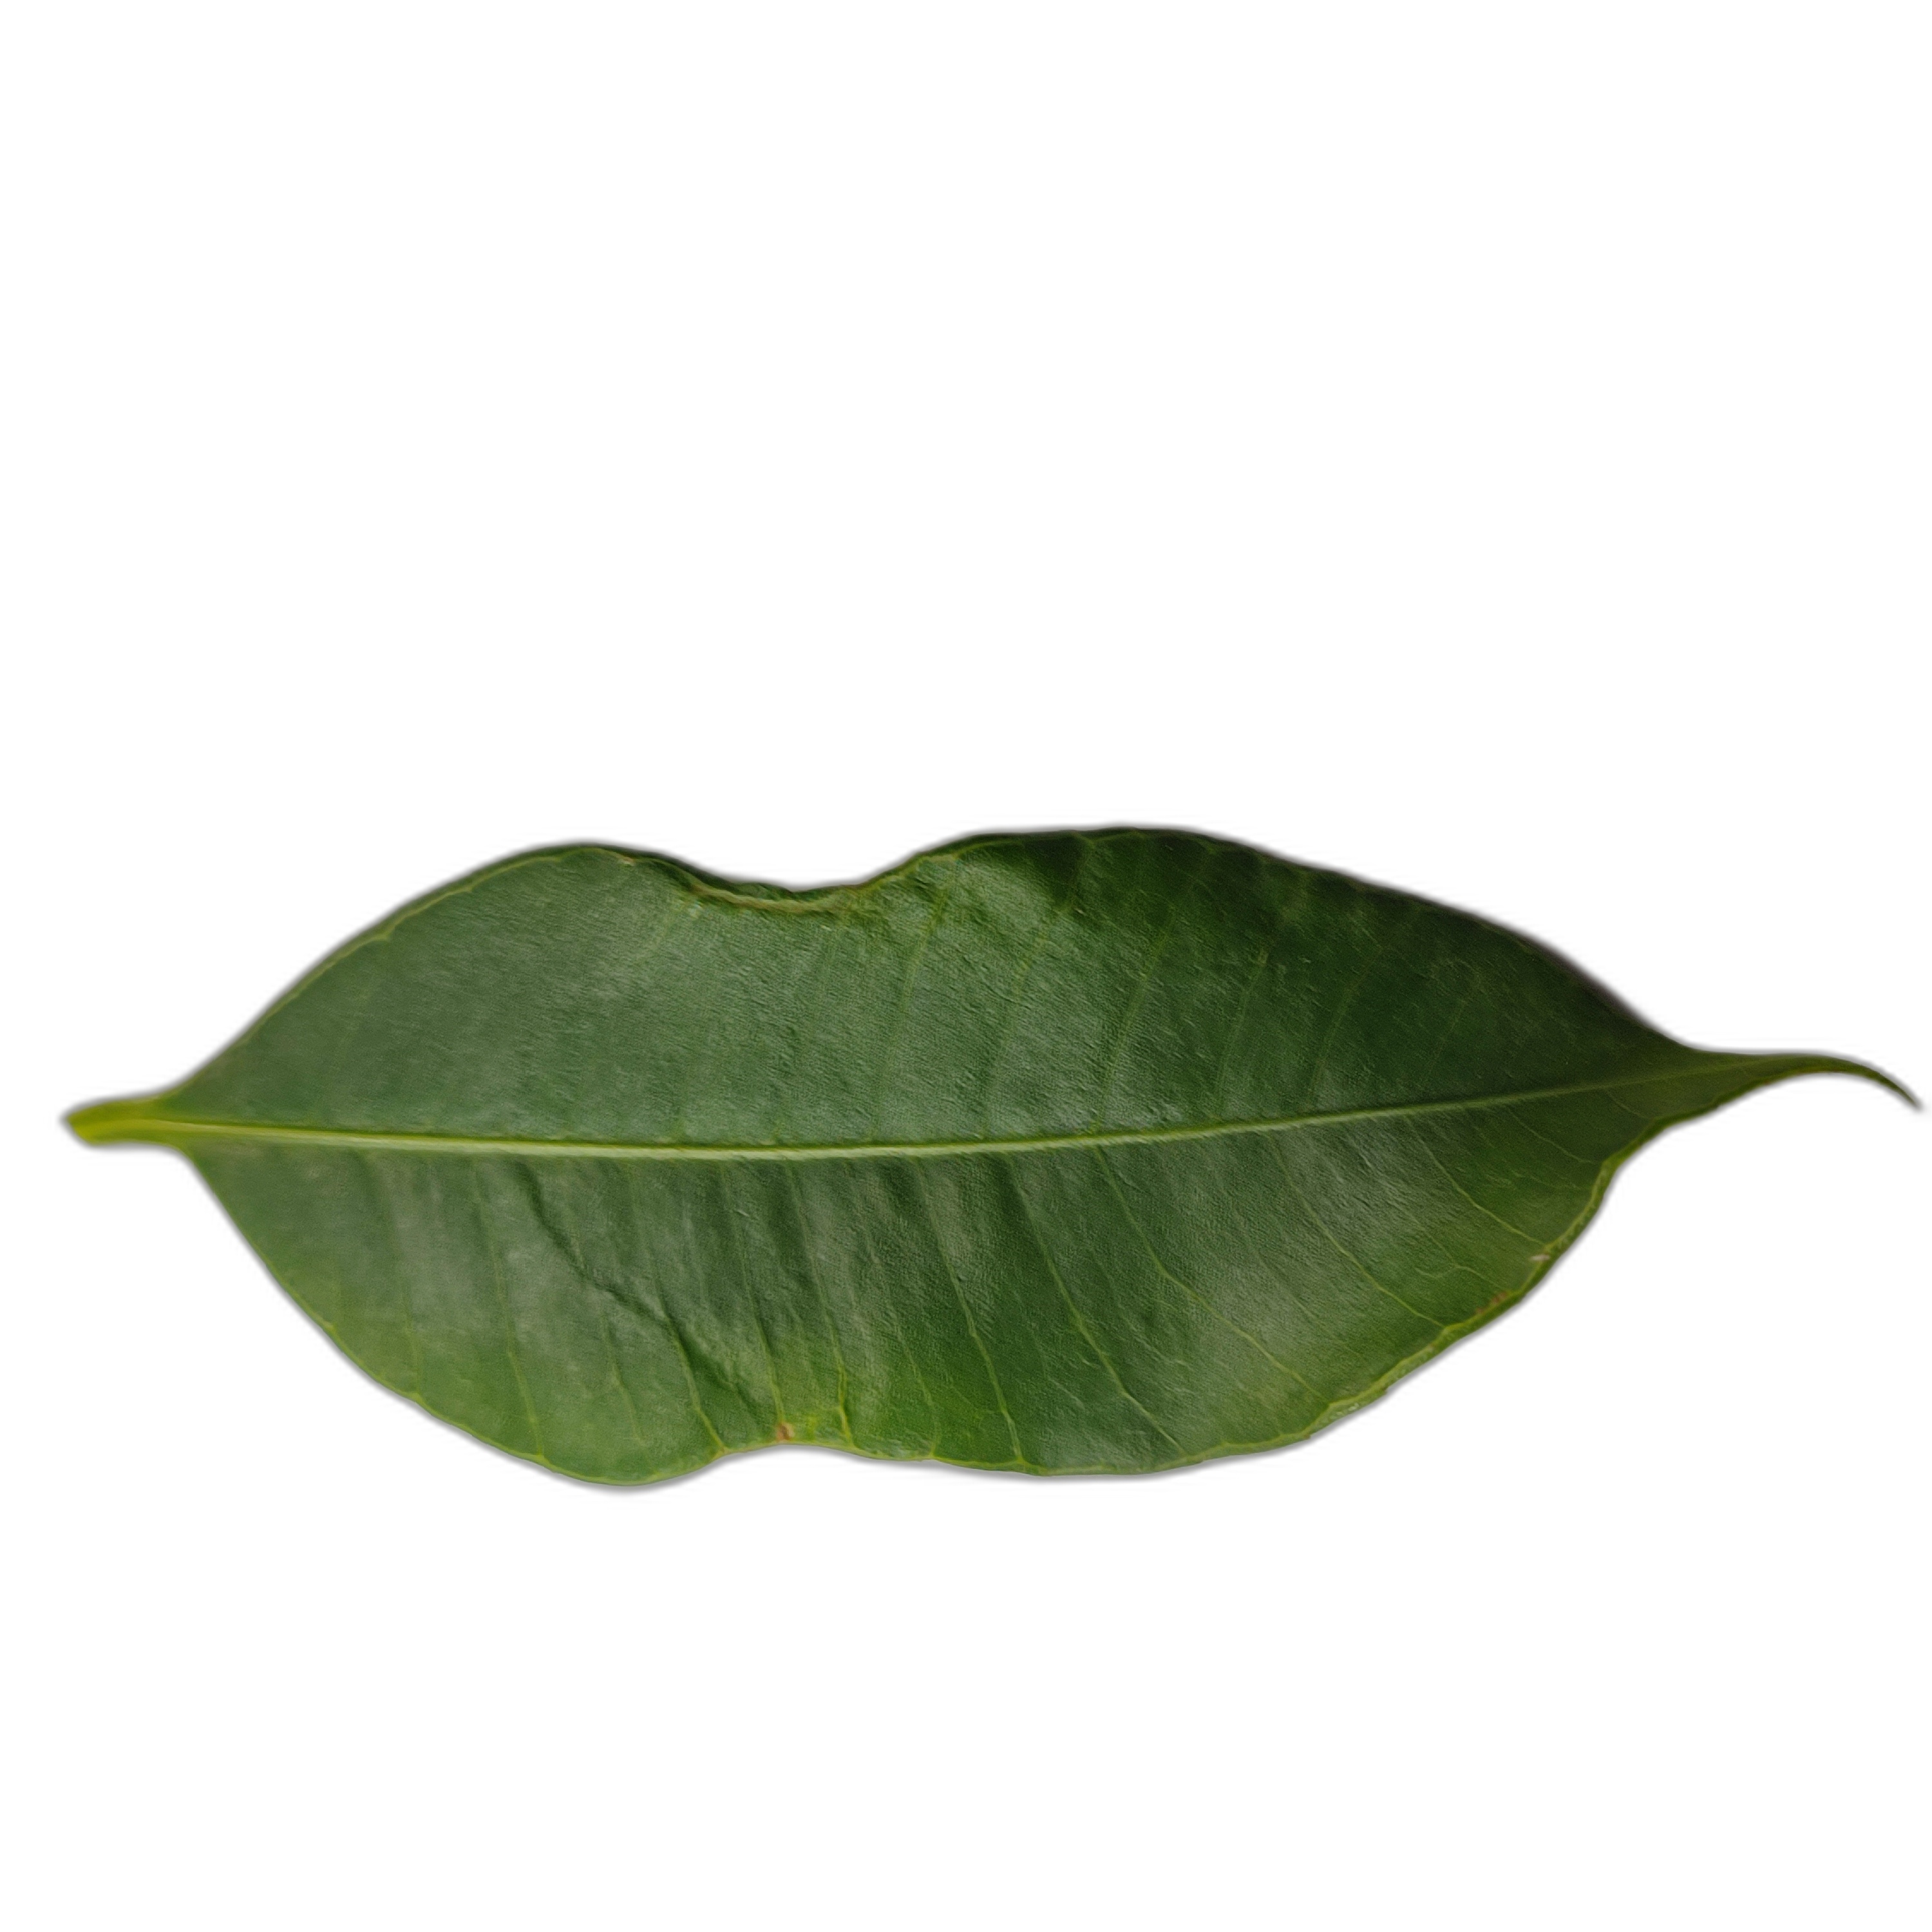
Label: healthy